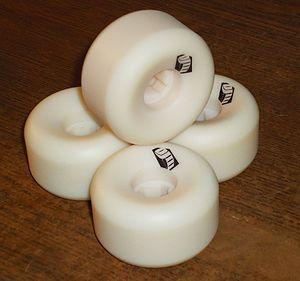
Un skateboard ou skate ou plus rarement une planche à roulettes est un objet composé d'un plateau sous lequel sont fixés deux essieux maintenant chacun deux roues.